Digital storage oscilloscope

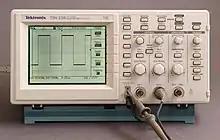
A Tektronix TDS210 digital oscilloscope

A digital storage oscilloscope (DSO) is an oscilloscope which stores and analyses the input signal digitally rather than using analog techniques. It is now the most common type of oscilloscope in use because of the advanced trigger, storage, display and measurement features which it typically provides.